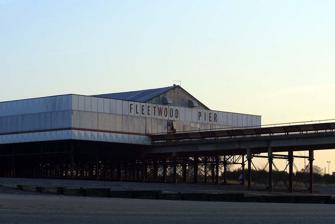
Building: Fleetwood Pier
Country: Unknown
Year built: 1910
Pleasure pier in Fleetwood, England Fleetwood Pier Pier in 2007 Type Pleasure Pier Locale Fleetwood , Lancashire Official name Fleetwood Pier Characteristics Total length 492 feet (150 m) History Designer G. T. Lumb Opening date 16 May 1910 ; 114 years ago ( 1910-05-16 ) Closure date 2008 Fleetwood Pier Location in Fleetwood Fleetwood Pier , also known as the Victoria Pier, was a pleasure pier located in the English town of Fleetwood , Lancashire . At 492 feet (150 m) in length, it was one of the shortest piers in the country. It was built in 1910 at the end of the golden age of pier building, and other than a 1957 pier built in Deal, Kent to replace a structure damaged in World War II , it was the last pleasure pier to be built in the United Kingdom. The building was destroyed by fire and demolished in 2008. History Fleetwood Pier opened on Whit Monday in 1910, a pavilion was added the following year, and a cinema was opened in 1942. The pier was badly damaged on 25 August 1952 after a fire started in the cinema, and did not fully reopen until 1958. At different times, it was an amusement complex, bar and dance hall . The Stefani family were the longest owners in the Pier's history, owning and running Fleetwood Pier from the 1960s until 2000. The pier was first closed in 2000 when its owners went into liquidation, but it was reopened under new ownership in 2003, after Roger Stefani sold it. However, safety concerns forced the pier to shut once more, and when it was gutted by fire in September 2008 it had been closed for almost two years. At that time, the owners, Simmo Developments, had submitted plans to convert the structure into an apartment complex. 2008 fire The 2008 Fleetwood Pier fire began during the early hours of 9 September 2008 and resulted in the pier's destruction. The fire was reported to the emergency services at 4:30am after a member of the public saw smoke rising from one of the buildings, and firefighters from Lancashire Fire and Rescue Service attended the scene. However, the pier was severely damaged. The remains of Fleetwood Pier in 2008 An investigation was put in place to determine the cause of the blaze. On 26 September 2008, Wyre Borough Council , citing safety concerns,  announced that the pier would be completely demolished, within two to three weeks. On 10 October 2008, the Council confirmed that the pier would not be rebuilt. Plans for apartments on the site were approved in 2017, although only for 15 apartments for over-55s and some retail units, not for the full development of 85 apartments. References